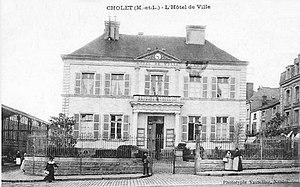
Ancienne carte postale
Cette liste recense, par ordre alphabétique dans chaque paragraphe, les personnalités liées à Cholet soit par leur naissance soit par leur résidence ou une action marquante au sein de cette commune.
Cholet est une commune française, chef-lieu d'arrondissement, située dans le département de Maine-et-Loire en région Pays de la Loire.
François-Charles Tharreau né le 15 janvier 1751 au May-sur-Èvre et mort le 19 mars 1829 à Cholet, est un homme politique français.